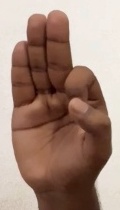
ASL sign: F